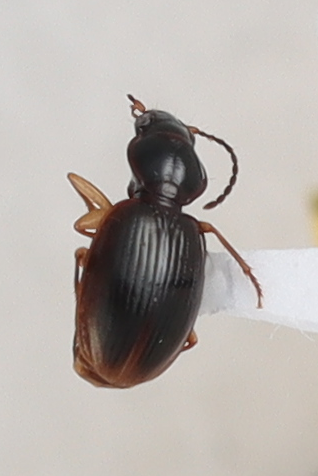
Scientific name: Mecyclothorax discedens
Plot: 7
Trap: W
Collected: 20240828